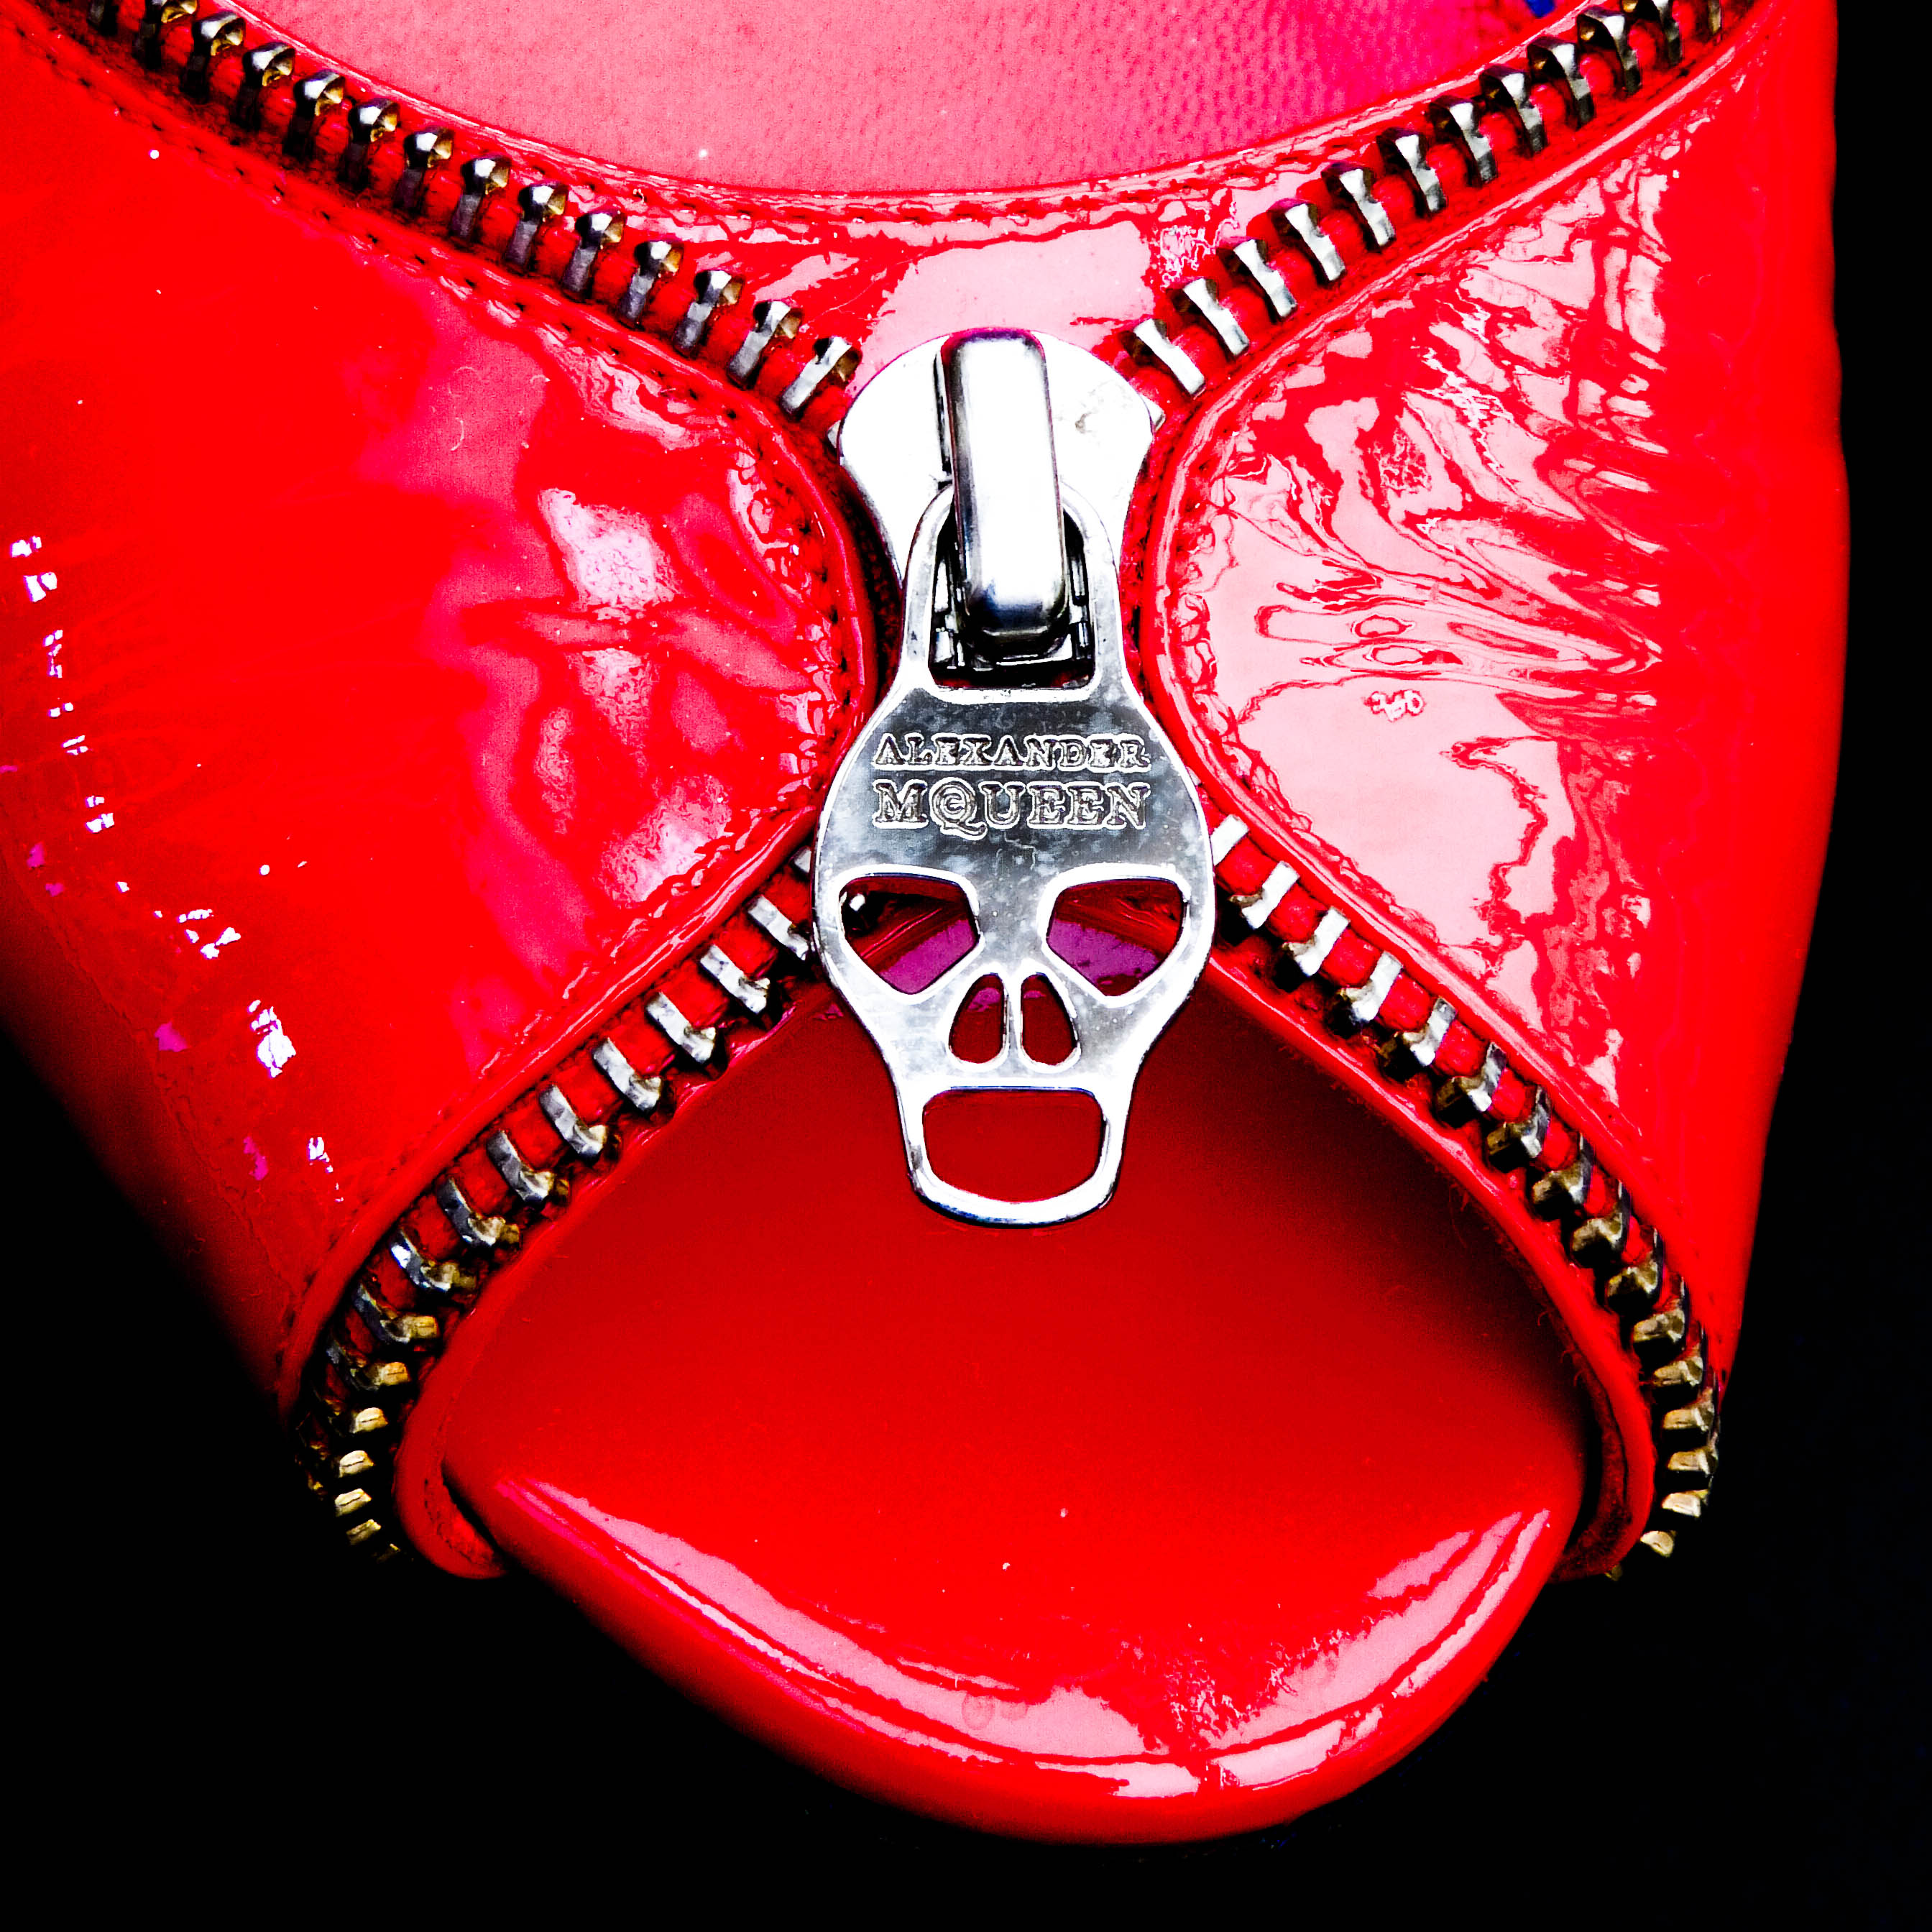
red, clothing, shoes, illustration, heels, killer, catchycolorsred, killerheels